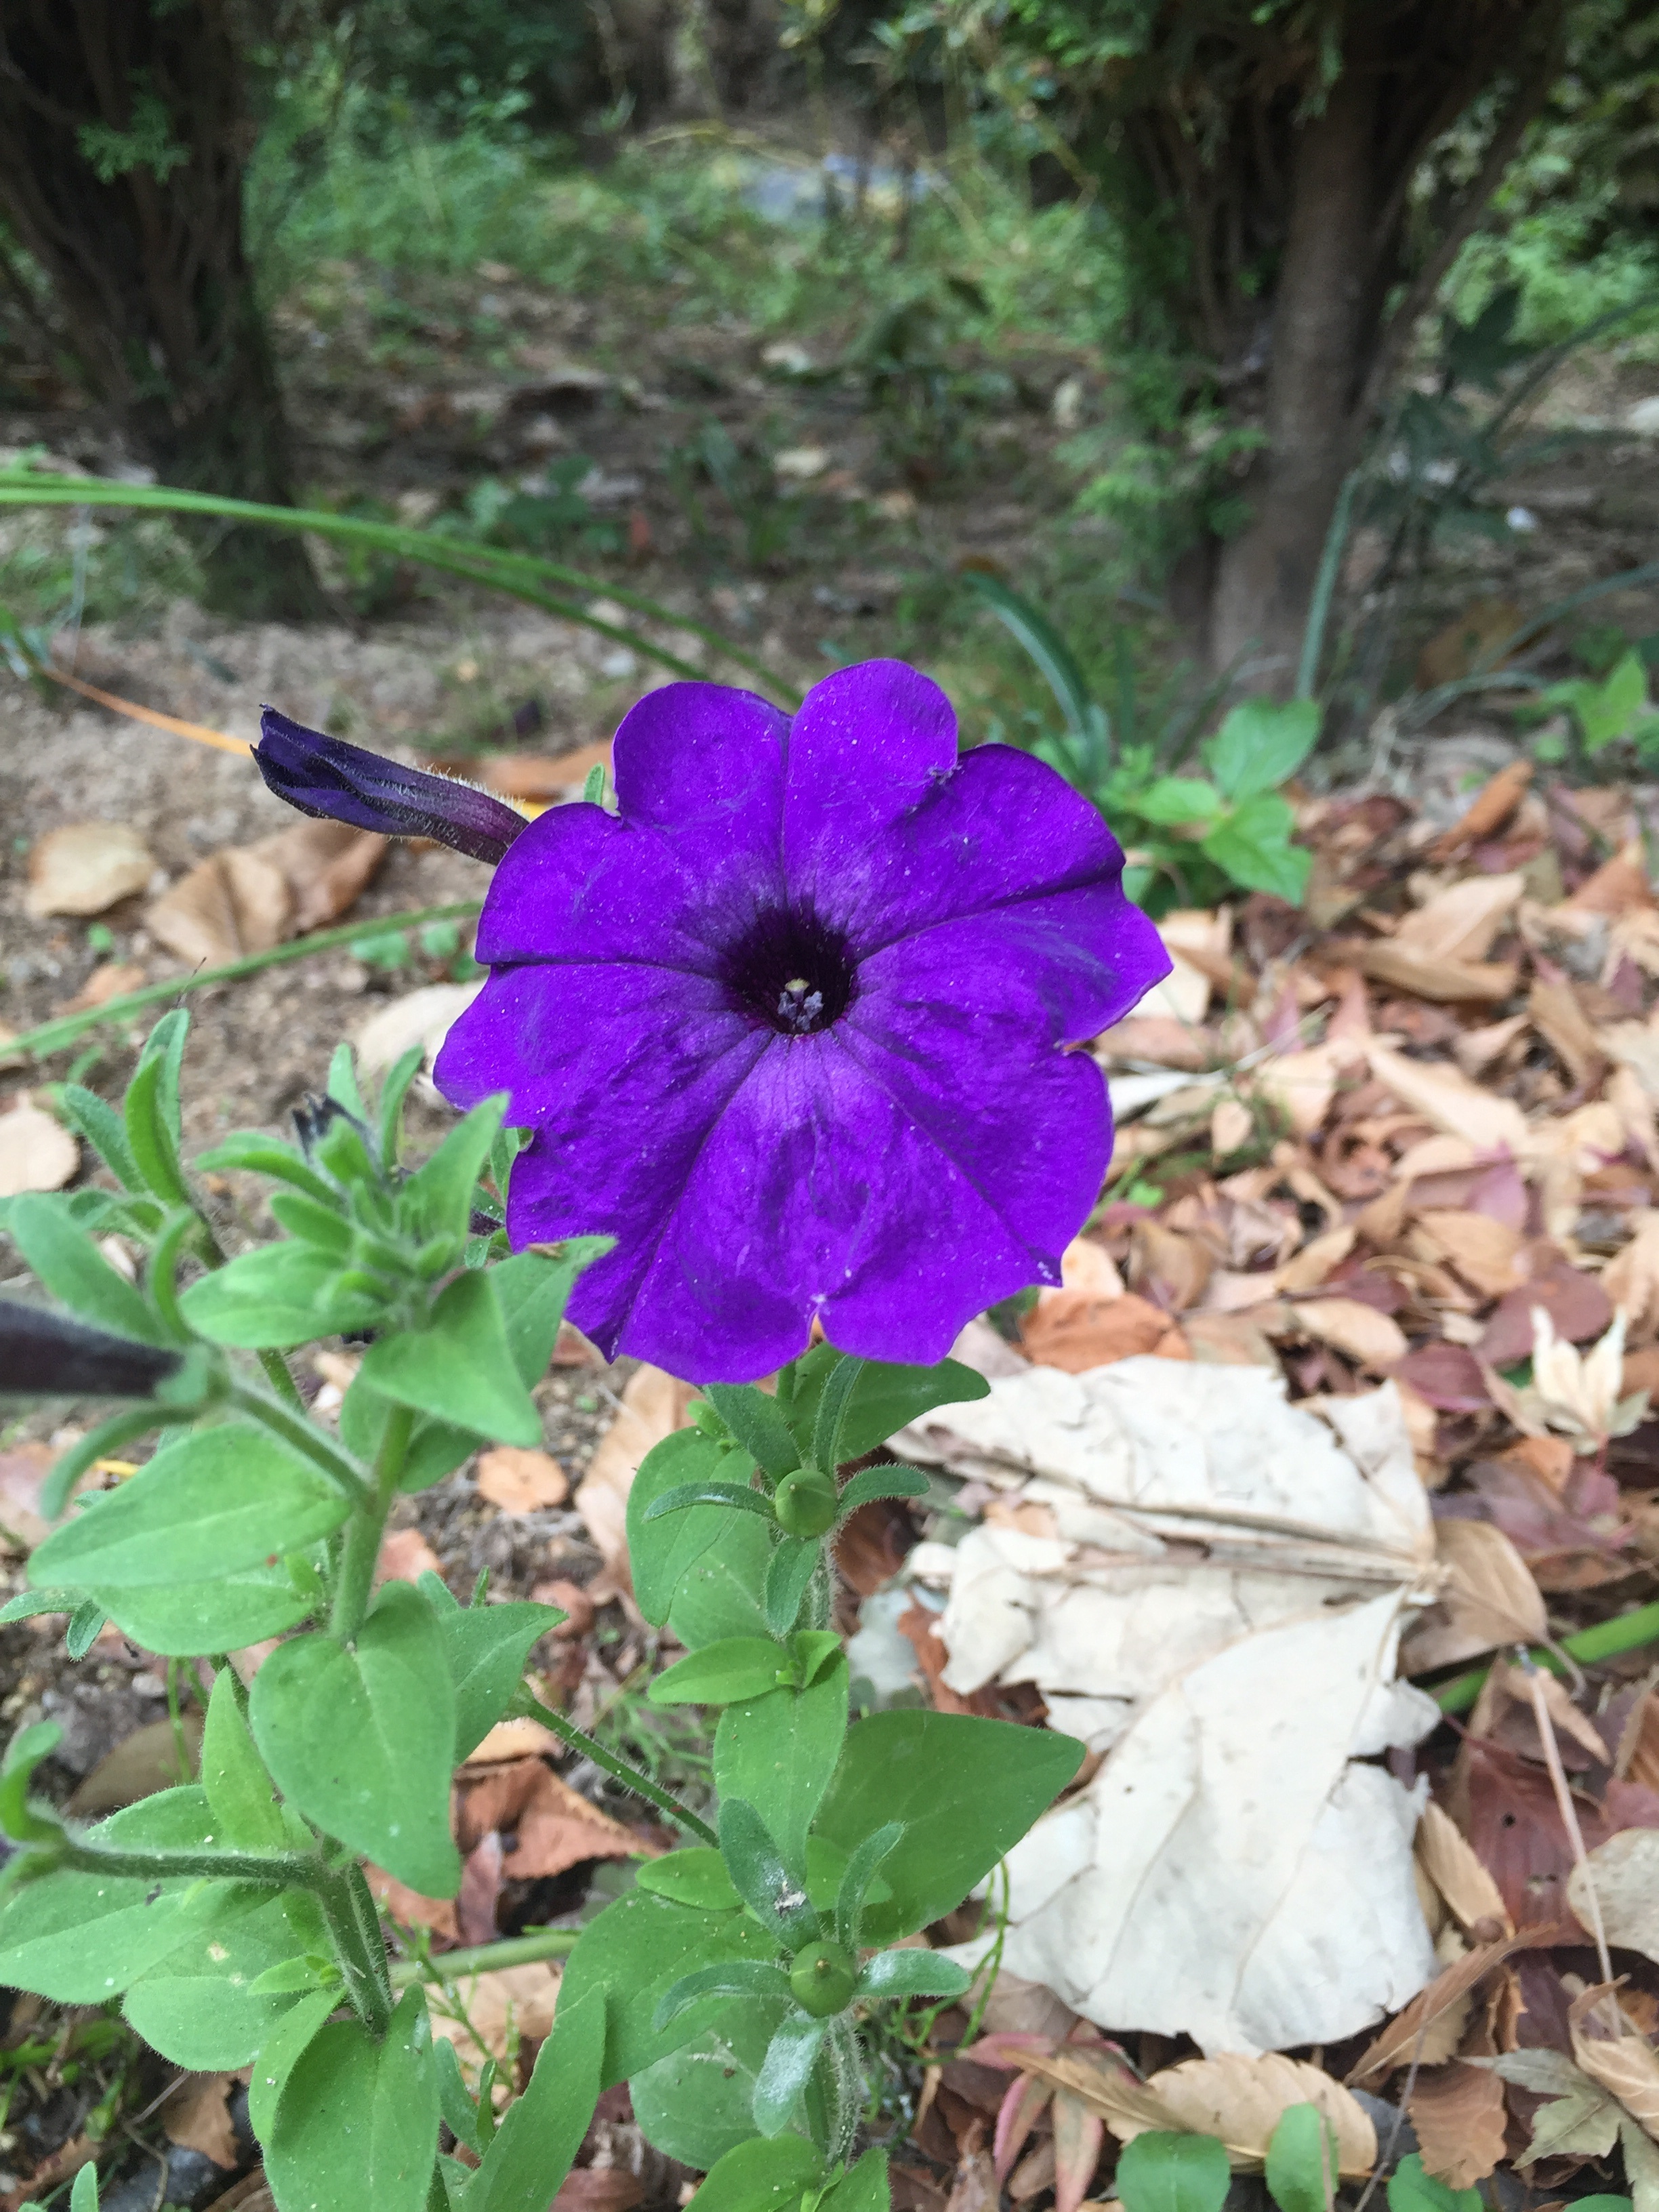
plant, flower, botany, flora, wildflower, flowering plant, annual plant, land plant, violet family